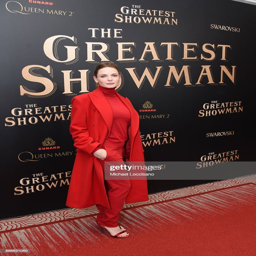
actor attends the world premiere aboard ship in the borough .